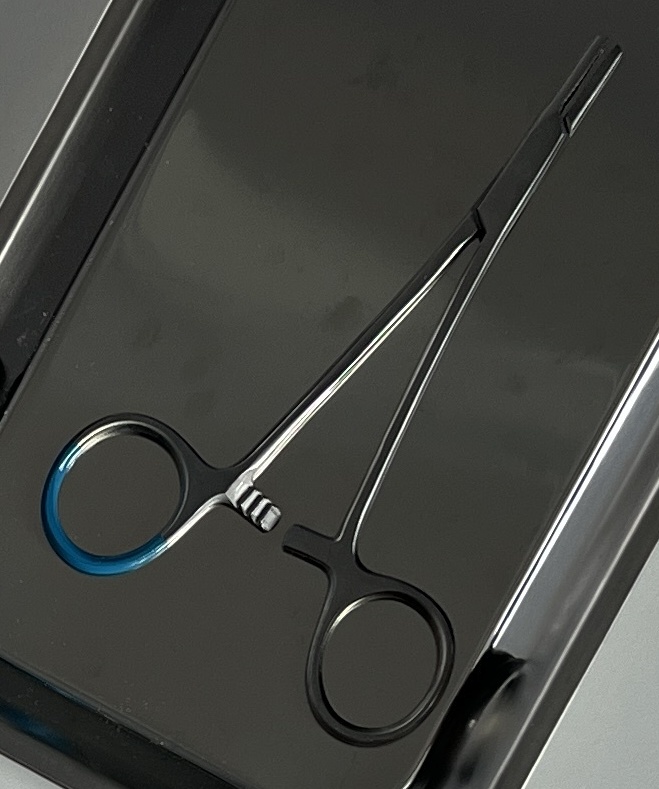
Hinged instrument state: open